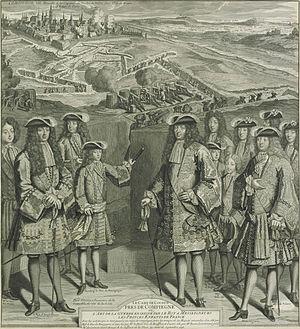
Cette page concerne l’année 1698 du calendrier grégorien.